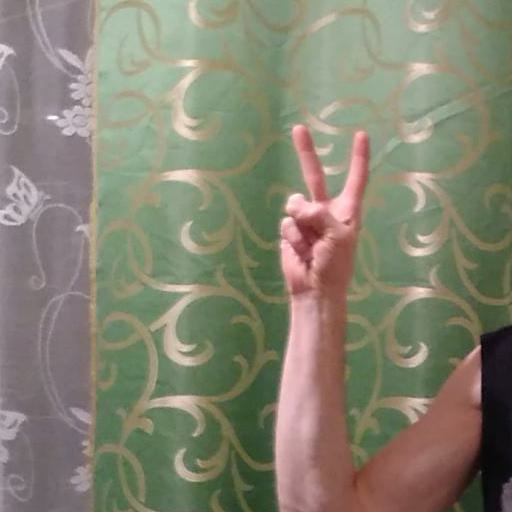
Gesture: peace